Muslim National Guard

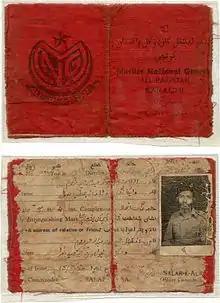
A Muslim National Guard Identity Card issued in Karachi in 1950.

The organisation of Muslim National Guards was founded in the United Provinces in . It followed the formation of other Muslim-focused volunteer corps organisations such as Ahrars (1929) and Khaksars (1931). According to scholar Ian Talbot, Muslim League began to make use of public spaces for agitation for its Pakistan movement, which had the danger of rousing public passions and inviting repression from the British government. The Muslim National Guards were created to reconcile public participation with public order.